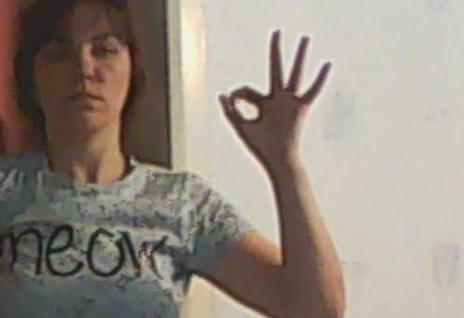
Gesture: ok